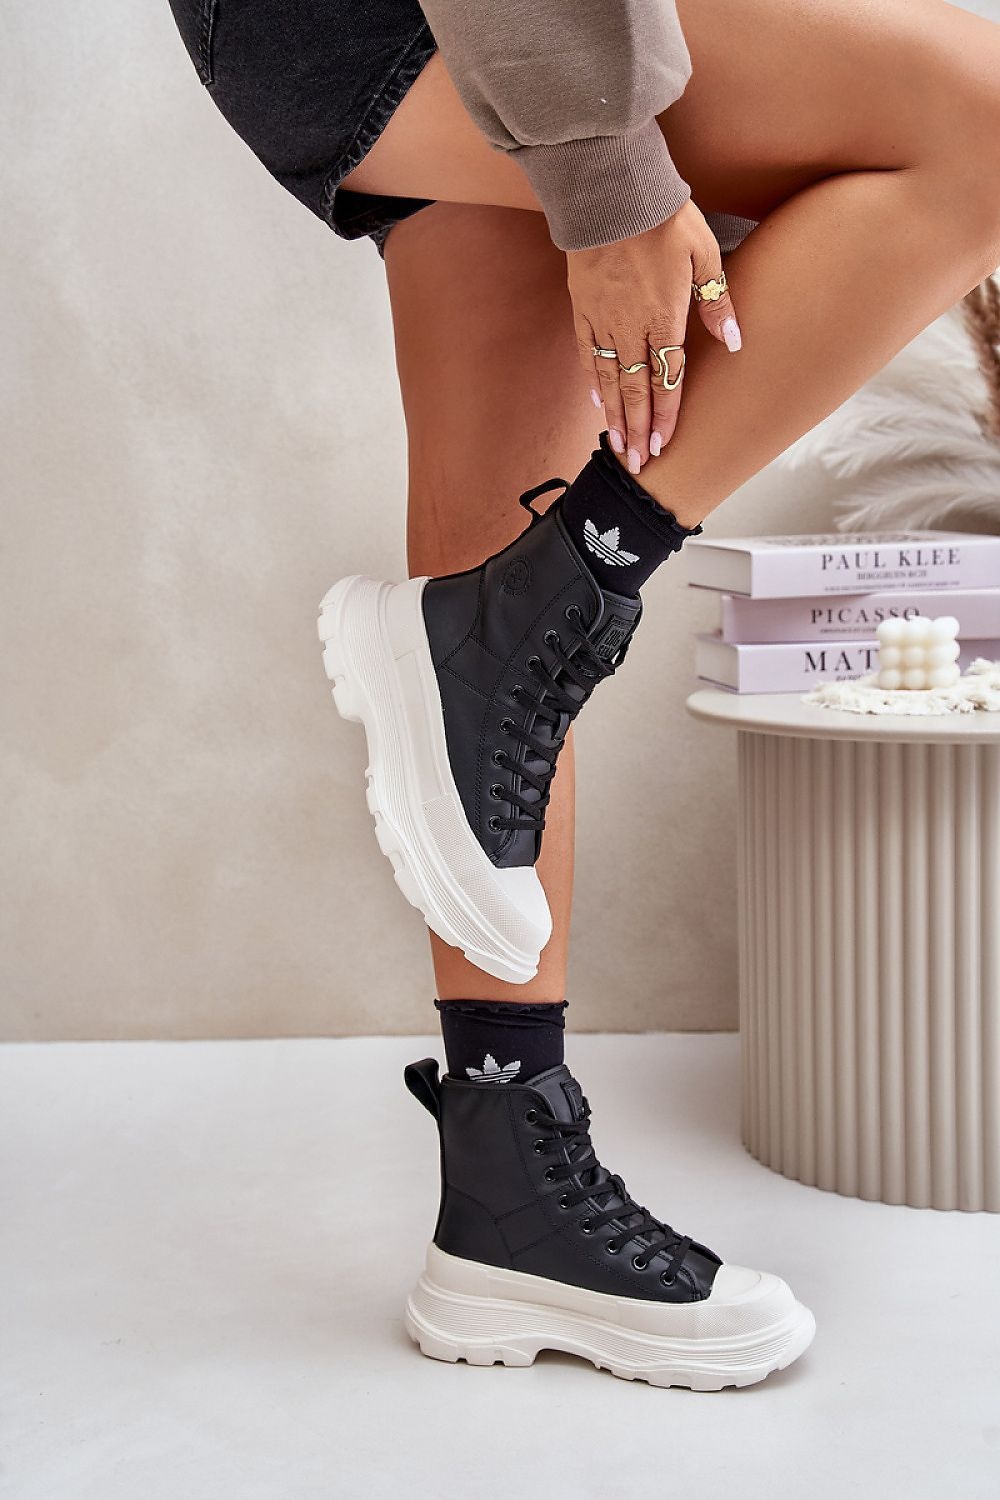
Sportbačiai model 202229 Step in style
Sportiniai batai iš natūralaus odos iš Big Star yra madingas pasiūlymas šaltesniems dienoms. Jie išsiskiria masiška platforma, kuri suteikia charakterio ir modernaus išvaizdos. Susiriškite, kad geriau priderėtumėte, o šiltas kailiukas viduje suteikia šilumą ir patogumą. Puikiai tinka kasdieniams, neformaliems stiliams. audinys natūrali oda šildytuvai ~ko?uch Pėdų padas batų antklodė Viršutinis aukštis 14 cm Platformos aukštis 6 cm Dydis Vidpadžio ilgis 37 24 cm 38 24.5 cm 39 25 cm 40 25.5 cm 41 26 cm
Brand: Step in style
Category: Apparel & Accessories > Clothing > Socks > Ankle Socks